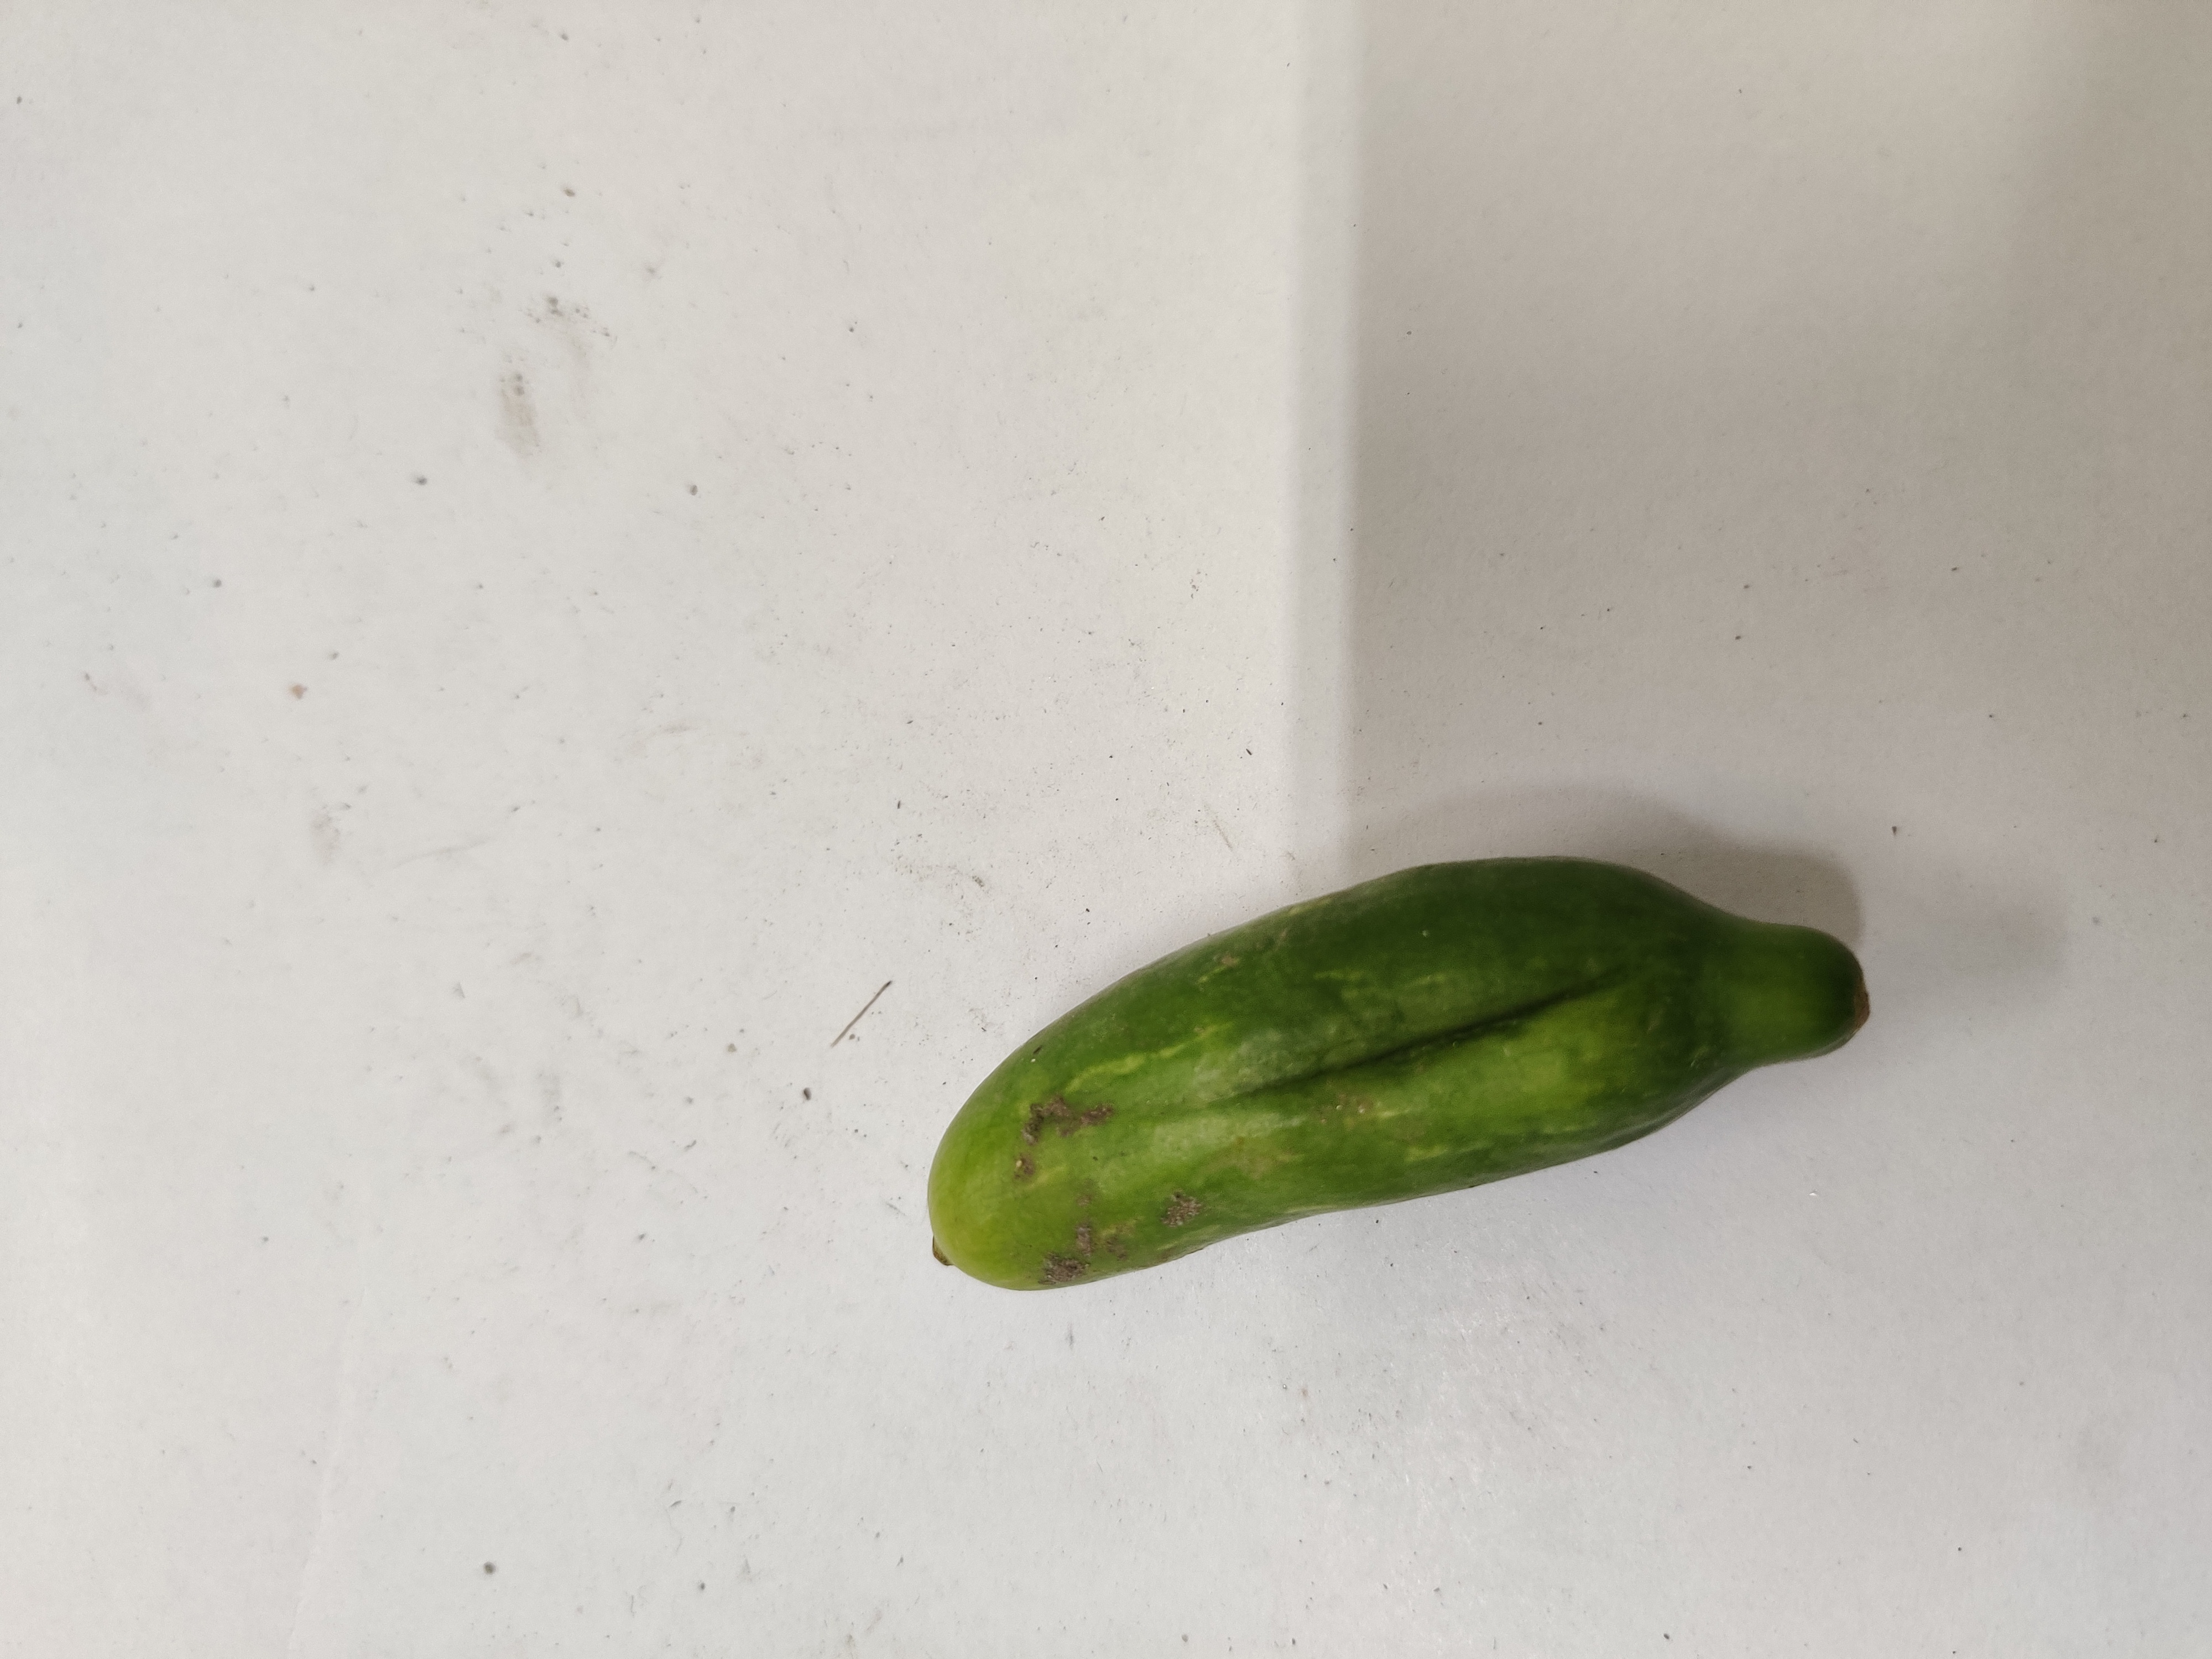
Crop: Ivy Gourd
Condition: Damaged